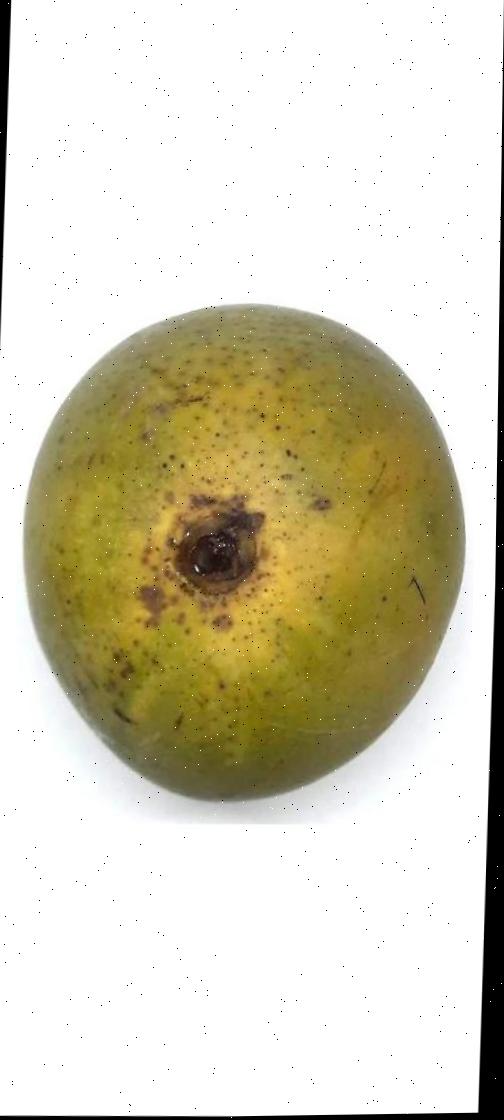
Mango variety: Himsagor